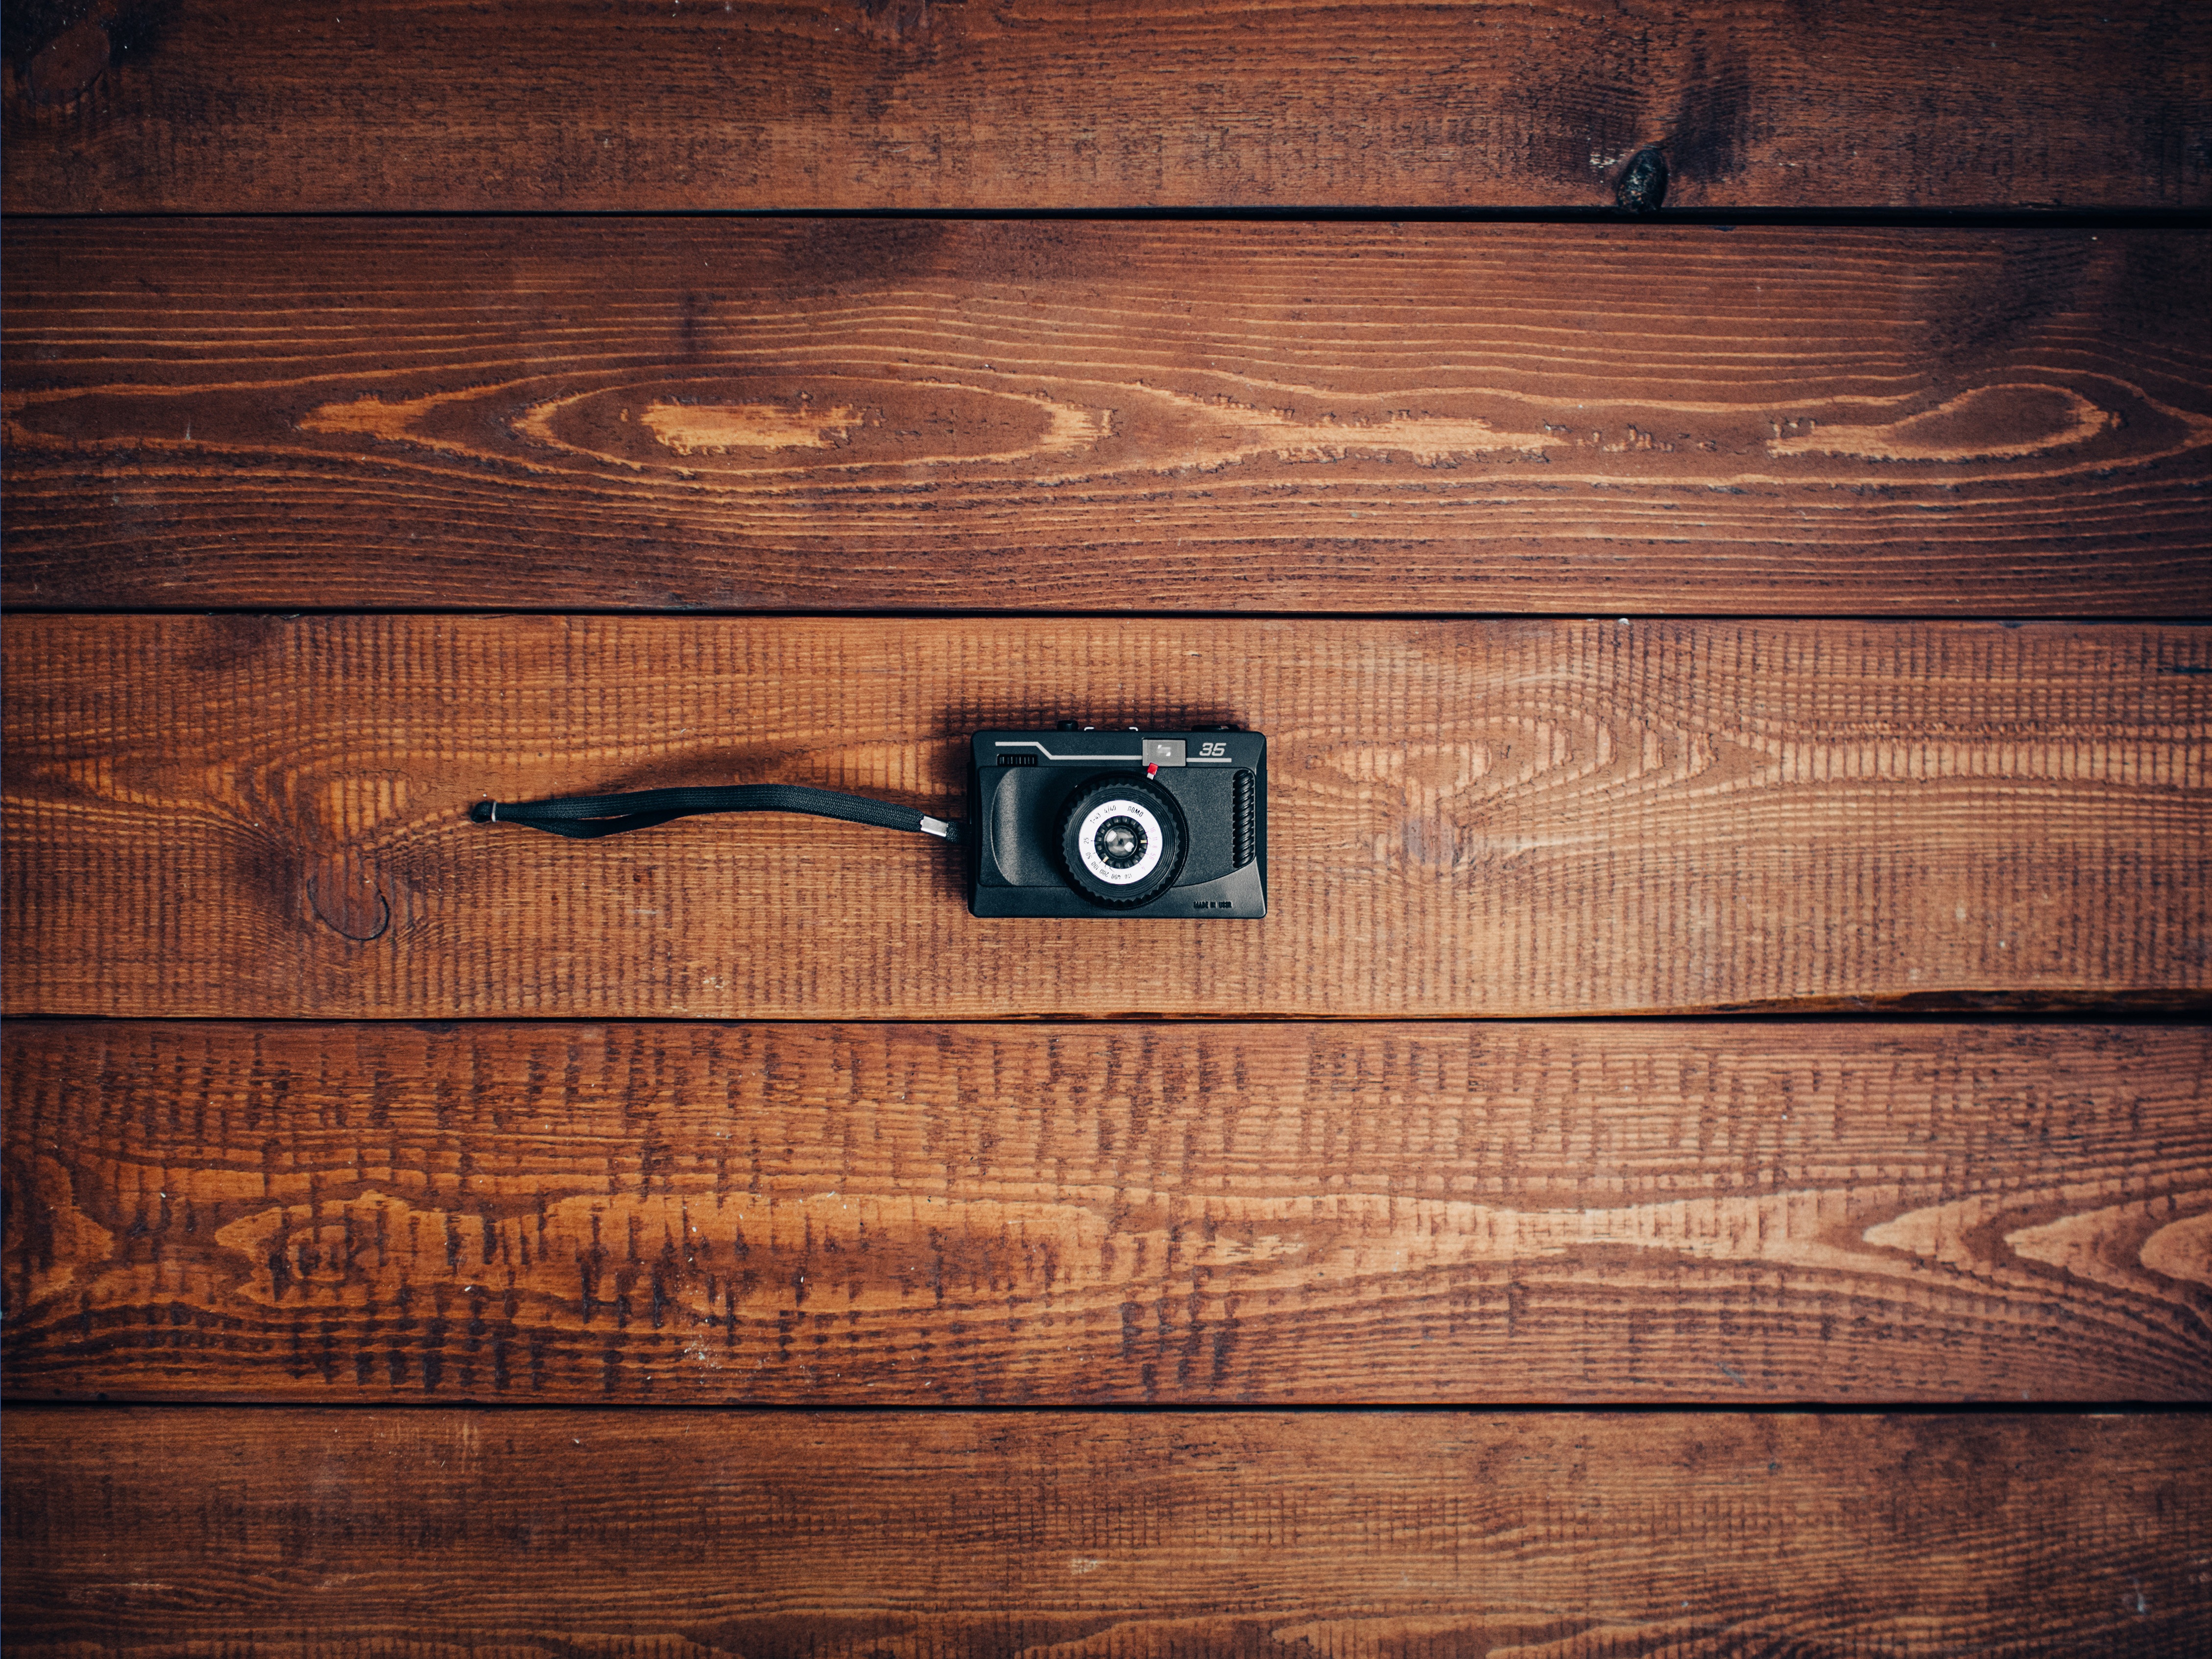
wood, camera, vintage, grain, texture, floor, pattern, furniture, chest, hardwood, oldschool, chest of drawers, flooring, wood flooring, man made object, wood stain